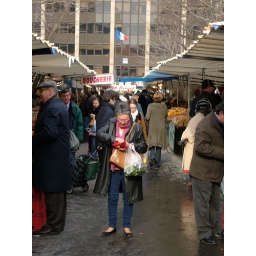
Open air stall market in Montparnasse. Montparnasse tower on the background